Cashman Field

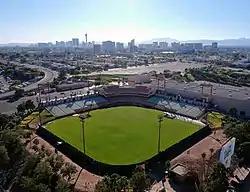
Aerial view of Cashman Field

Cashman Field is a stadium in downtown Las Vegas, Nevada, United States. It is primarily used for soccer as the home field of Las Vegas Lights FC of the USL Championship. Originally built as a baseball stadium, it was the home of the Triple-A Las Vegas Stars/51s of Minor League Baseball from 1983 to 2018, and home to the Vegas Vipers of the XFL in 2023. The stadium is connected to Cashman Center, an exhibit hall and theater operated by the City of Las Vegas. The complex, built on the site of a former stadium of the same name, is named for James "Big Jim" Cashman and his family, who have been Las Vegas entrepreneurs for several generations.